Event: Nepal Earthquake
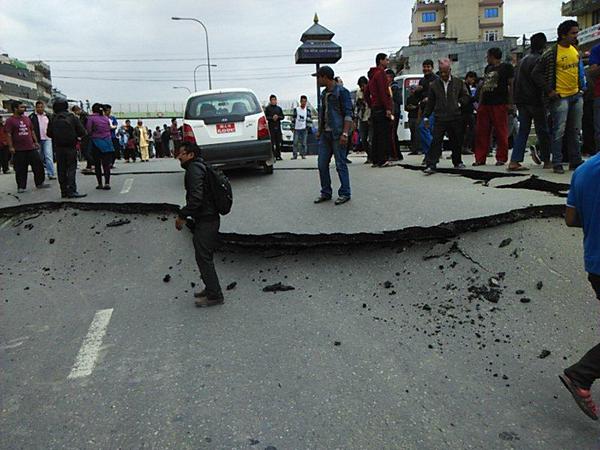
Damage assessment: damage